Abba-Zaba

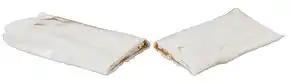
A split Abba-Zaba

Abba-Zaba is a taffy candy bar with peanut butter center, made by the Annabelle Candy Company in Hayward, California.